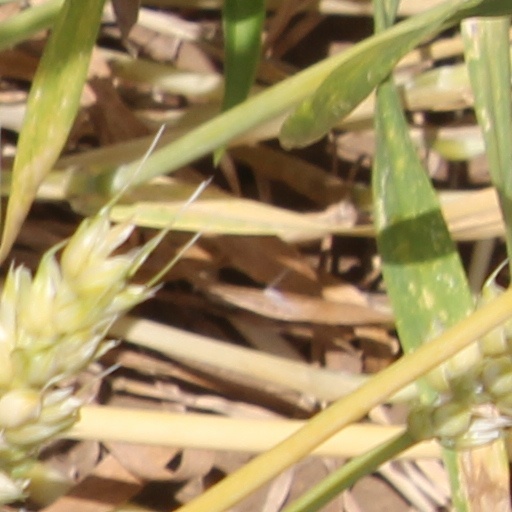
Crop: wheat